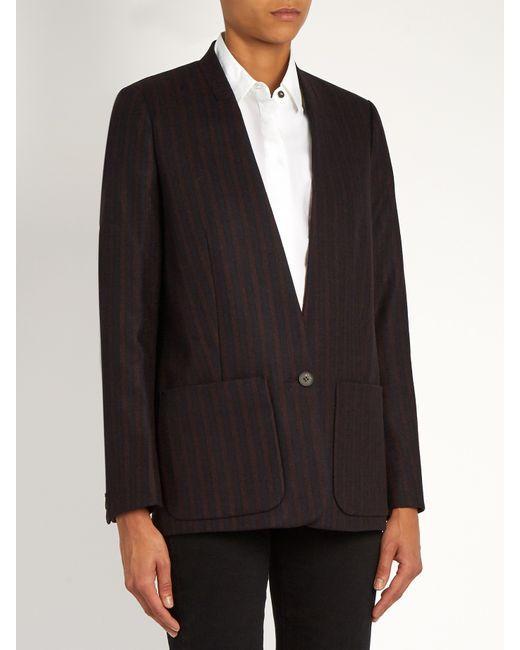
Formeller Büroblazer mit Knopfleiste vorne und Nadelstreifen